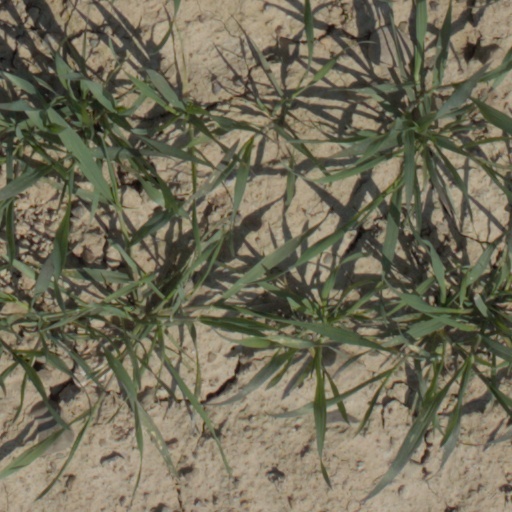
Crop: wheat